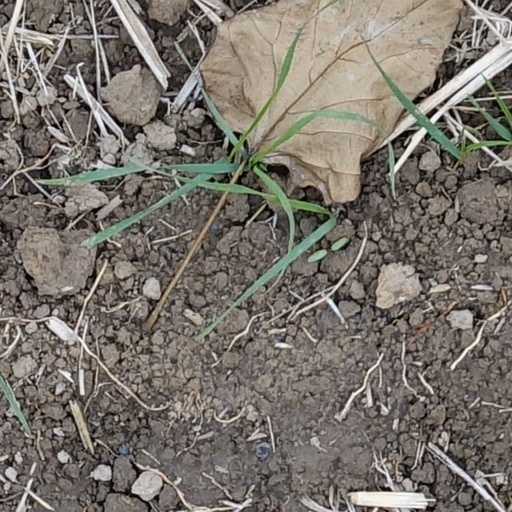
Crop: wheat